Khyber Pass

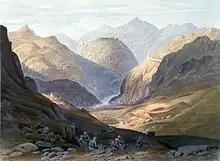
The Khyber Pass with the fortress of Ali Masjid in 1848

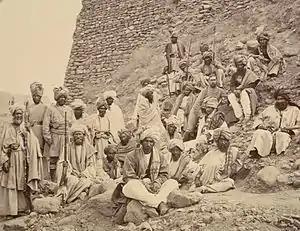
Afghan chiefs and a British political officer posing at Jamrud Fort at the mouth of the Khyber Pass in 1878

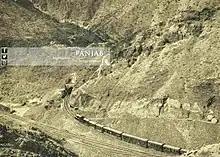
Railways through the impregnable Khyber Pass,1939. Digitized by the Panjab Digital Library.

Historical invasions of the Indian subcontinent have been predominantly through the Khyber Pass, such as those of Cyrus, Darius I, Alexander, Genghis Khan, and later Mongols such as Duwa, Qutlugh Khwaja and Kebek. Prior to the Kushan era, the Khyber Pass was not a widely used trade route.